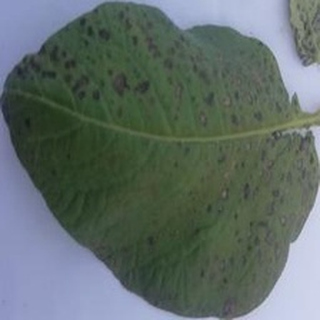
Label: potato_early_blight